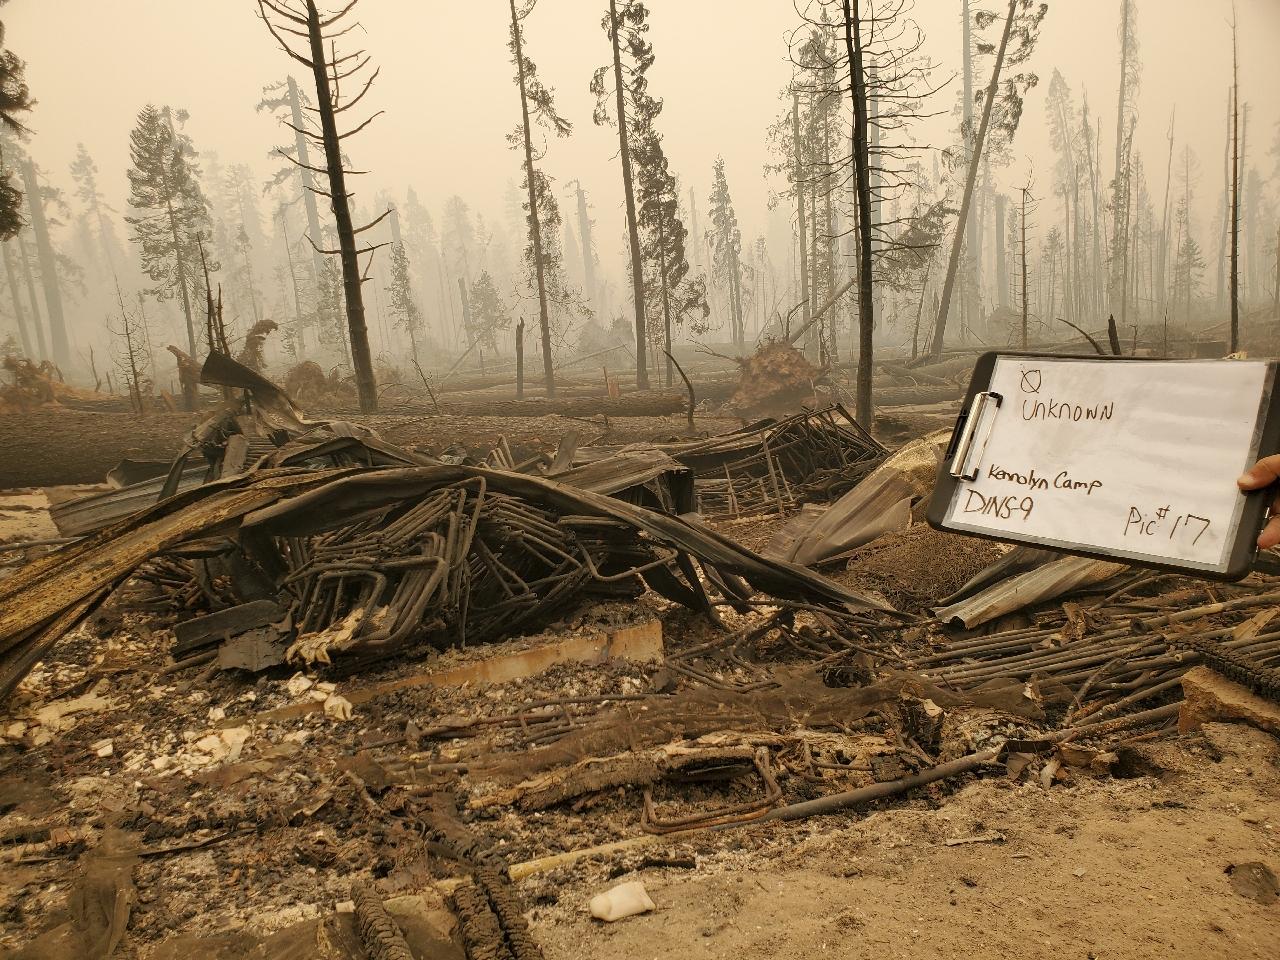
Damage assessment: destroyed